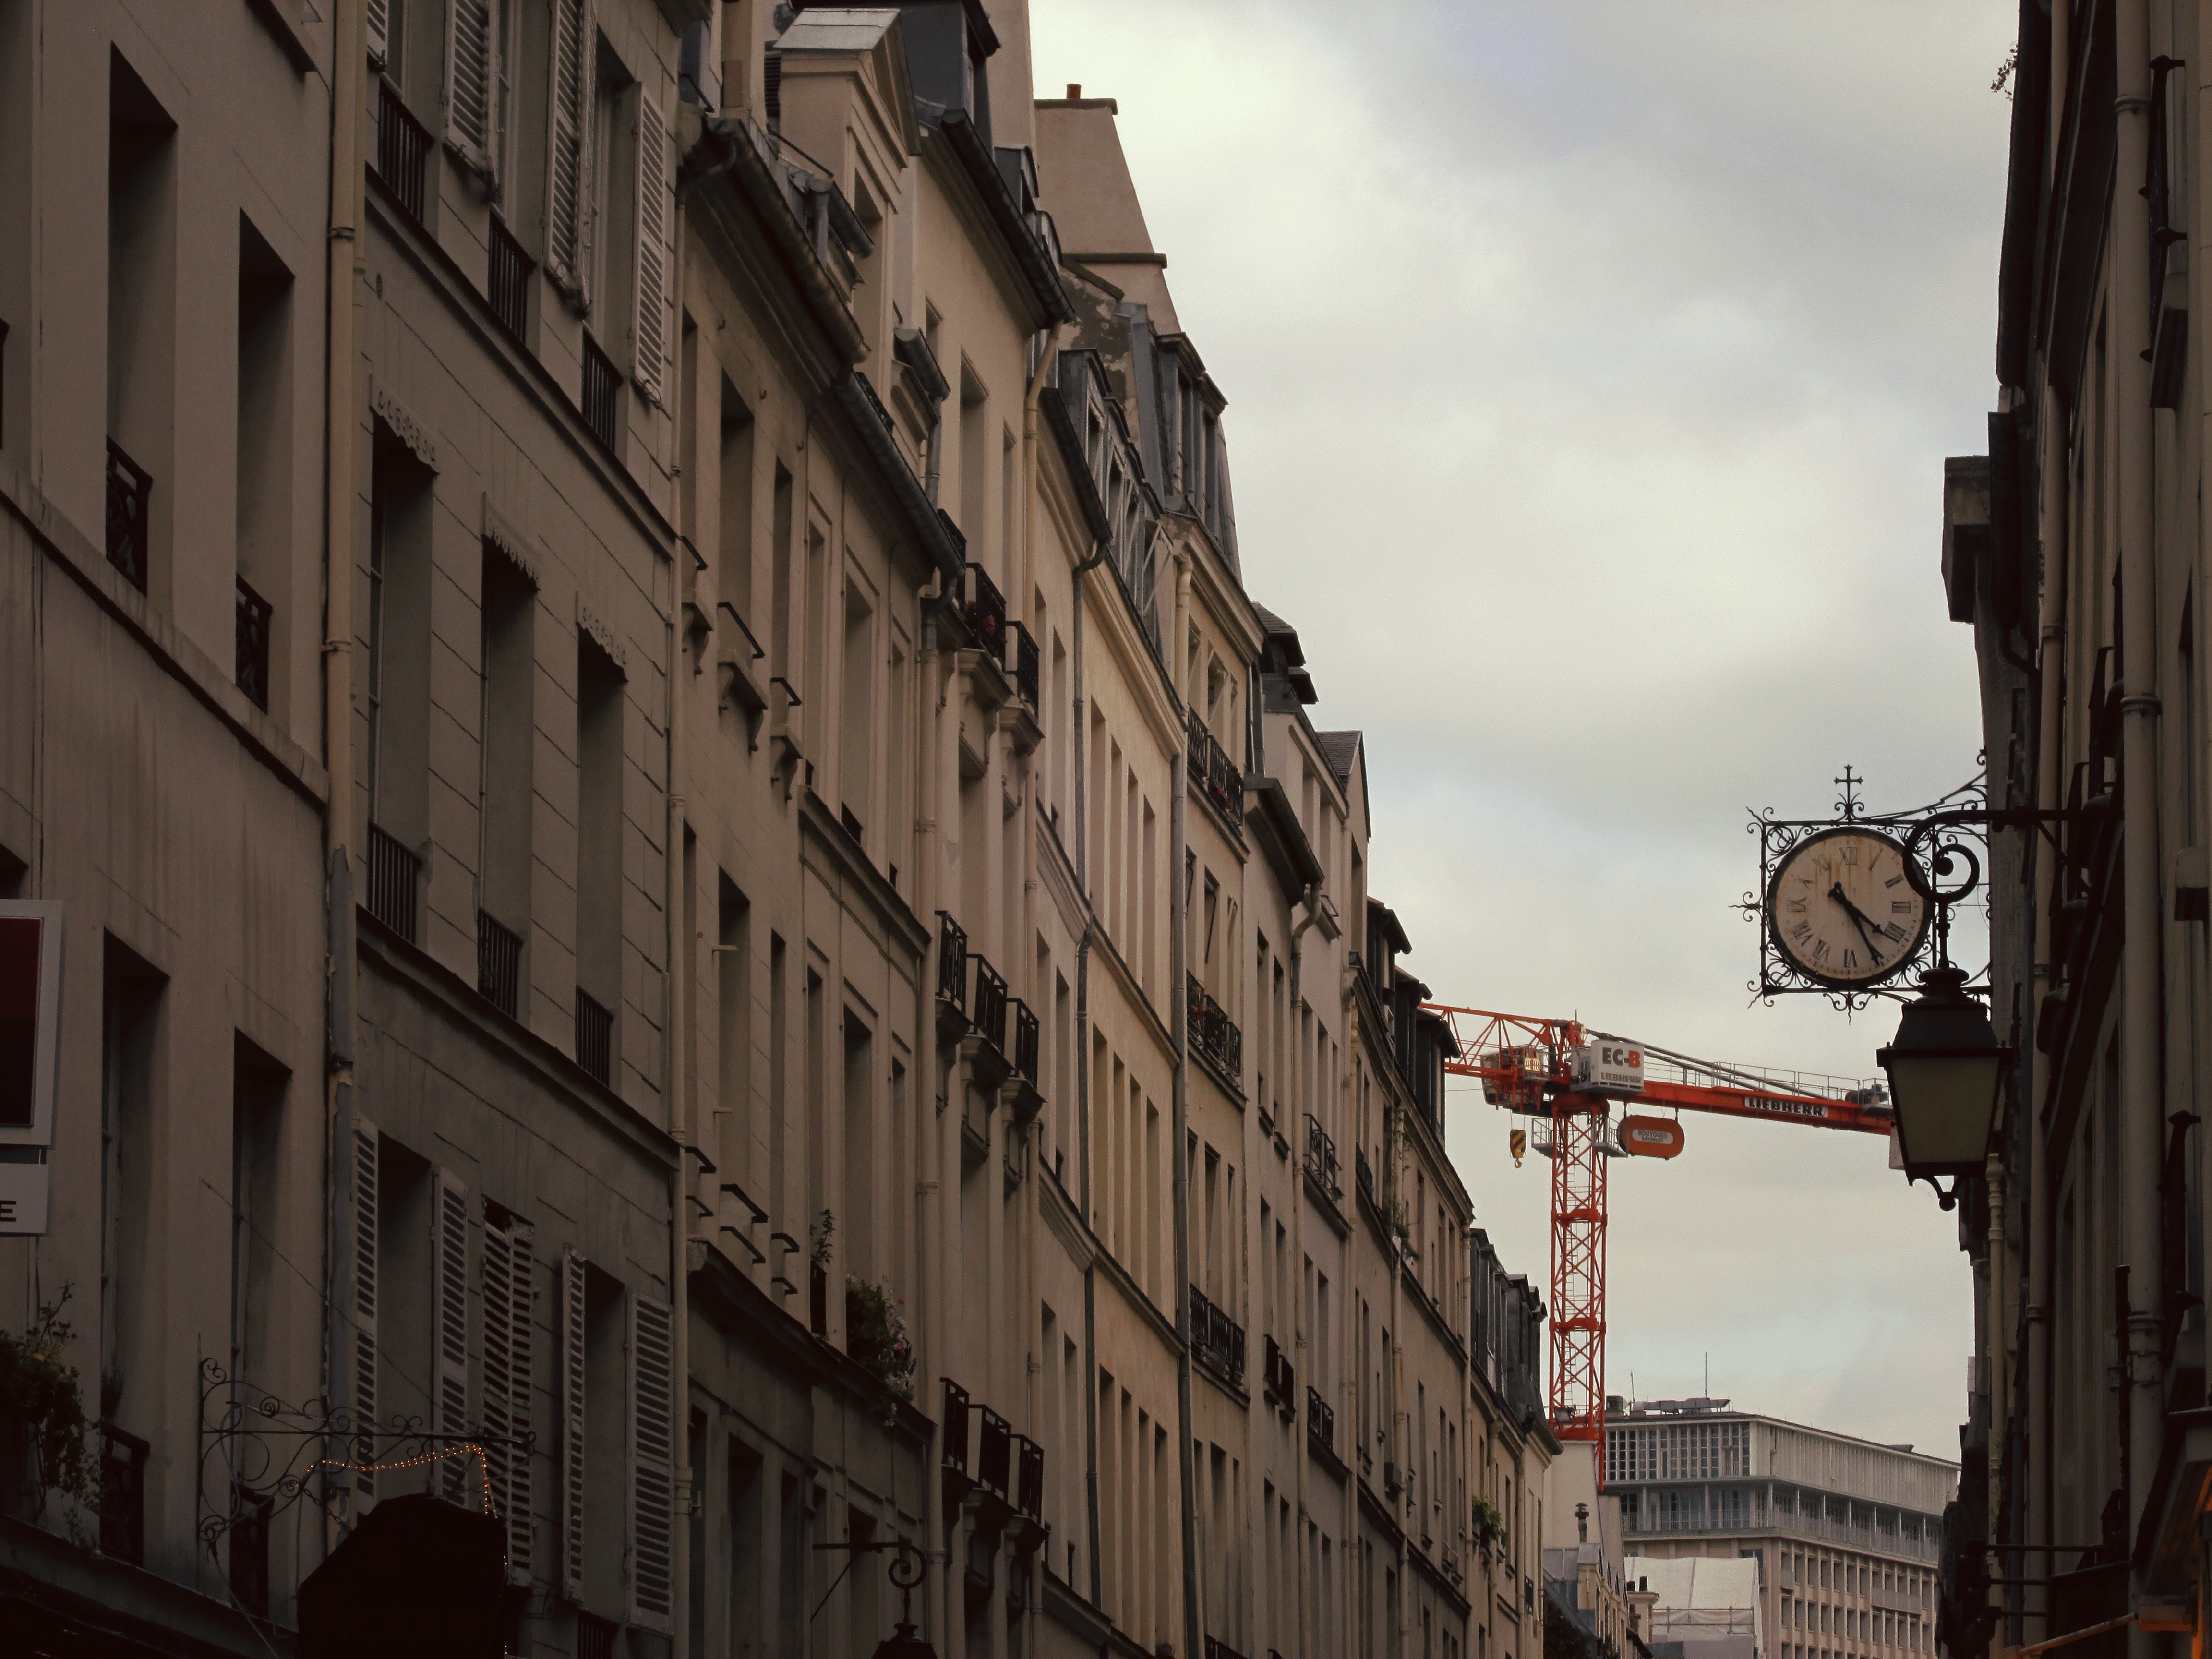
architecture, road, street, town, alley, city, skyscraper, wall, cityscape, downtown, evening, facade, infrastructure, neighbourhood, urban area, human settlement